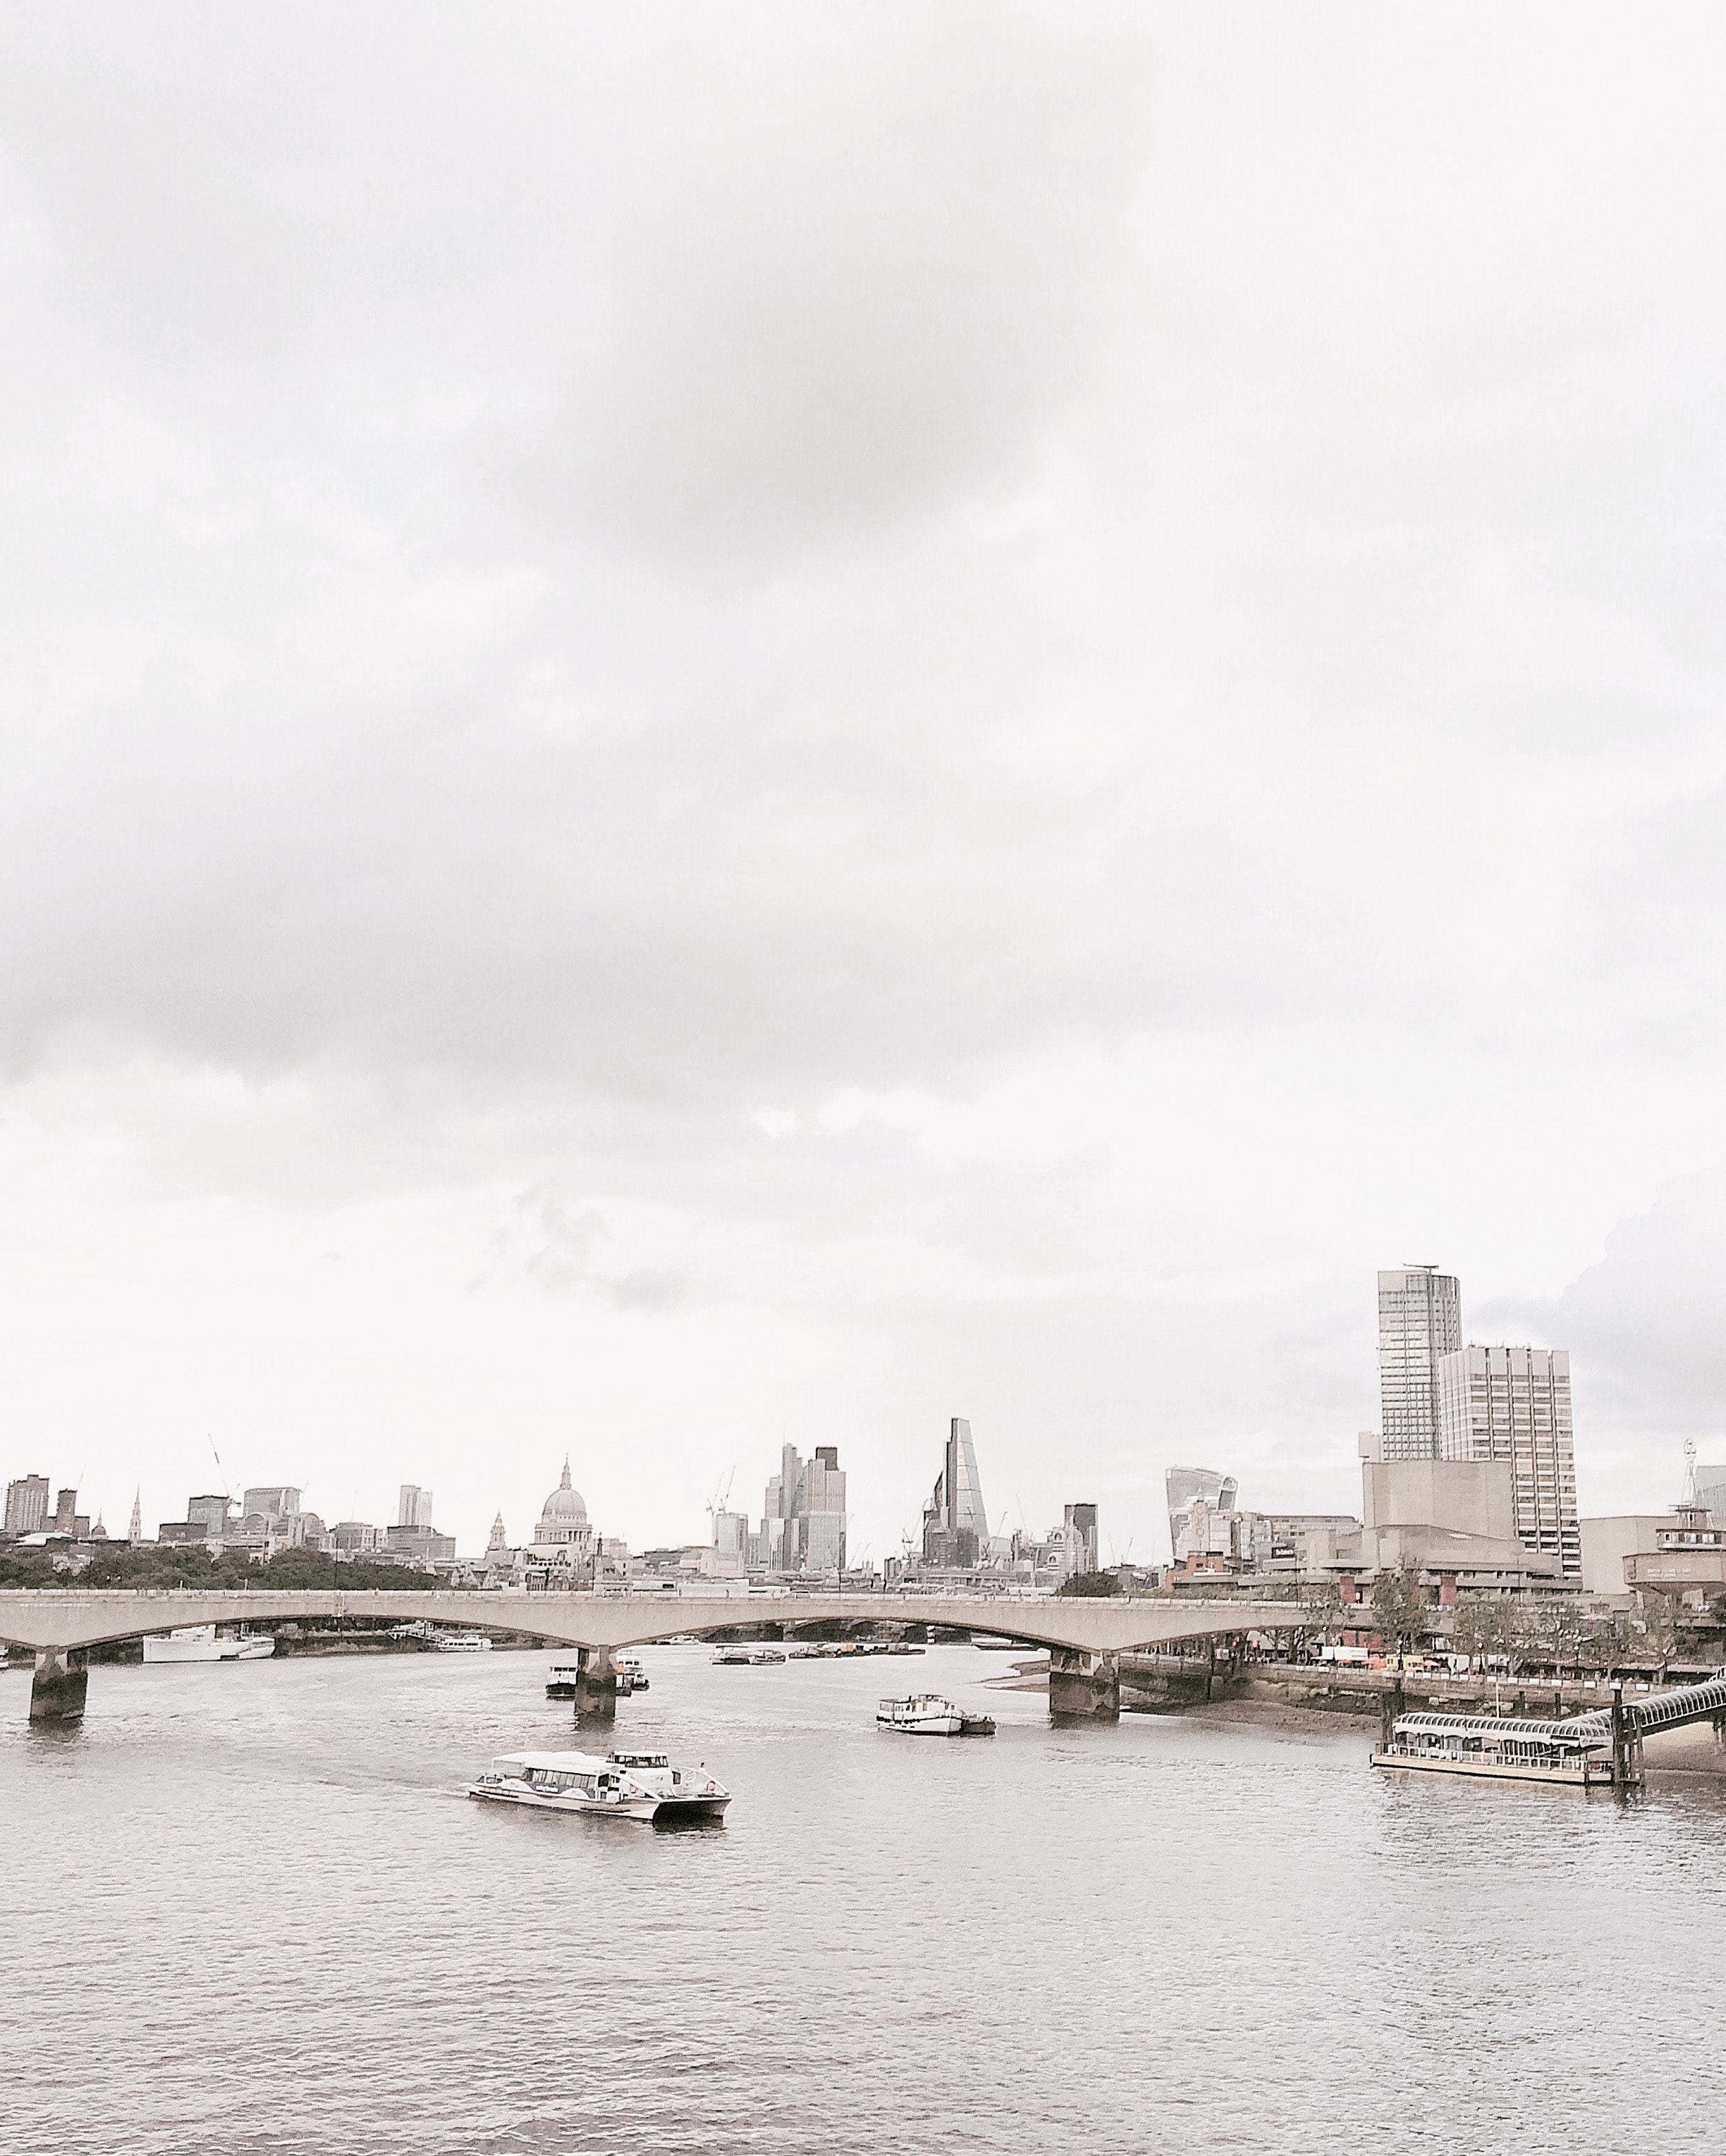
white, sky, water, black, daytime, city, black and white, river, urban area, monochrome, waterway, water transportation, skyline, sea, human settlement, cloud, cityscape, architecture, monochrome photography, boat, photography, metropolitan area, metropolis, tourism, vacation, skyscraper, vehicle, calm, ocean, stock photography, horizon, watercraft, bank, bay, coast, coastal and oceanic landforms, ferry, downtown, yacht, lake, boating, street, harbor, style, building, bridge